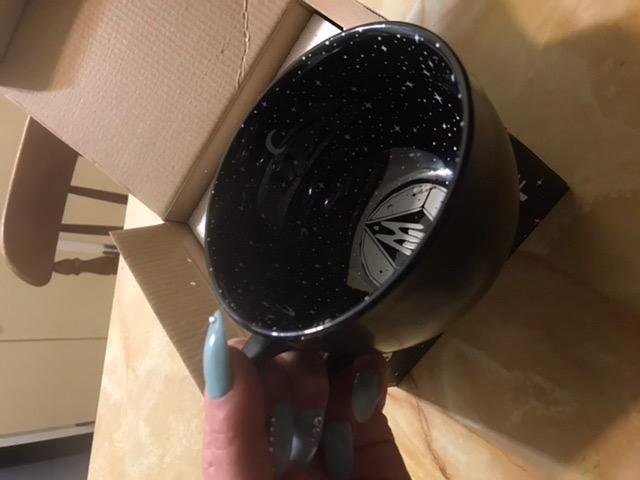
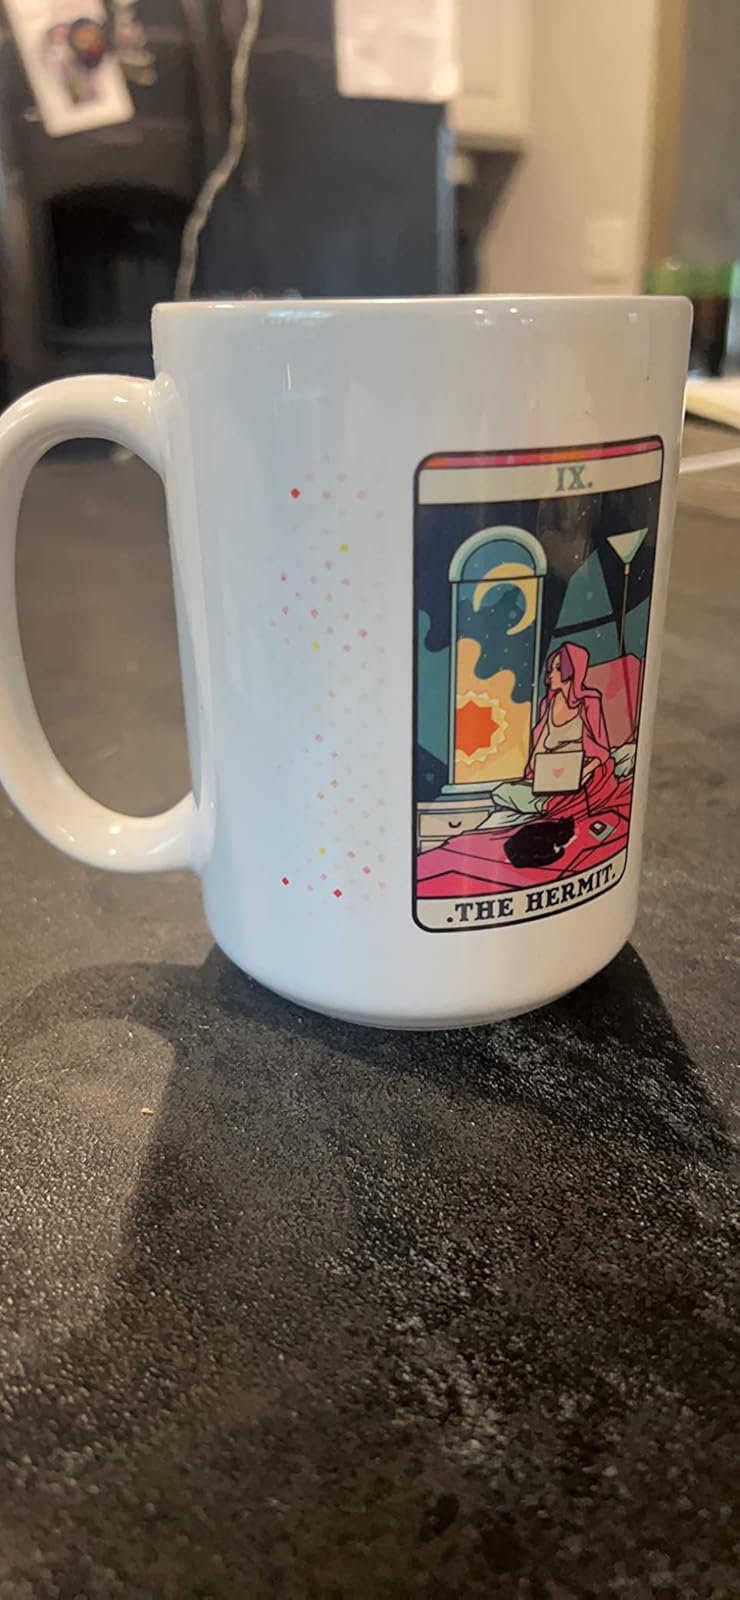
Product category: items_mug
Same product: no